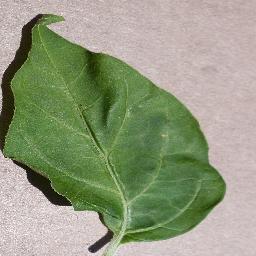
Label: Pepper,_bell___healthy